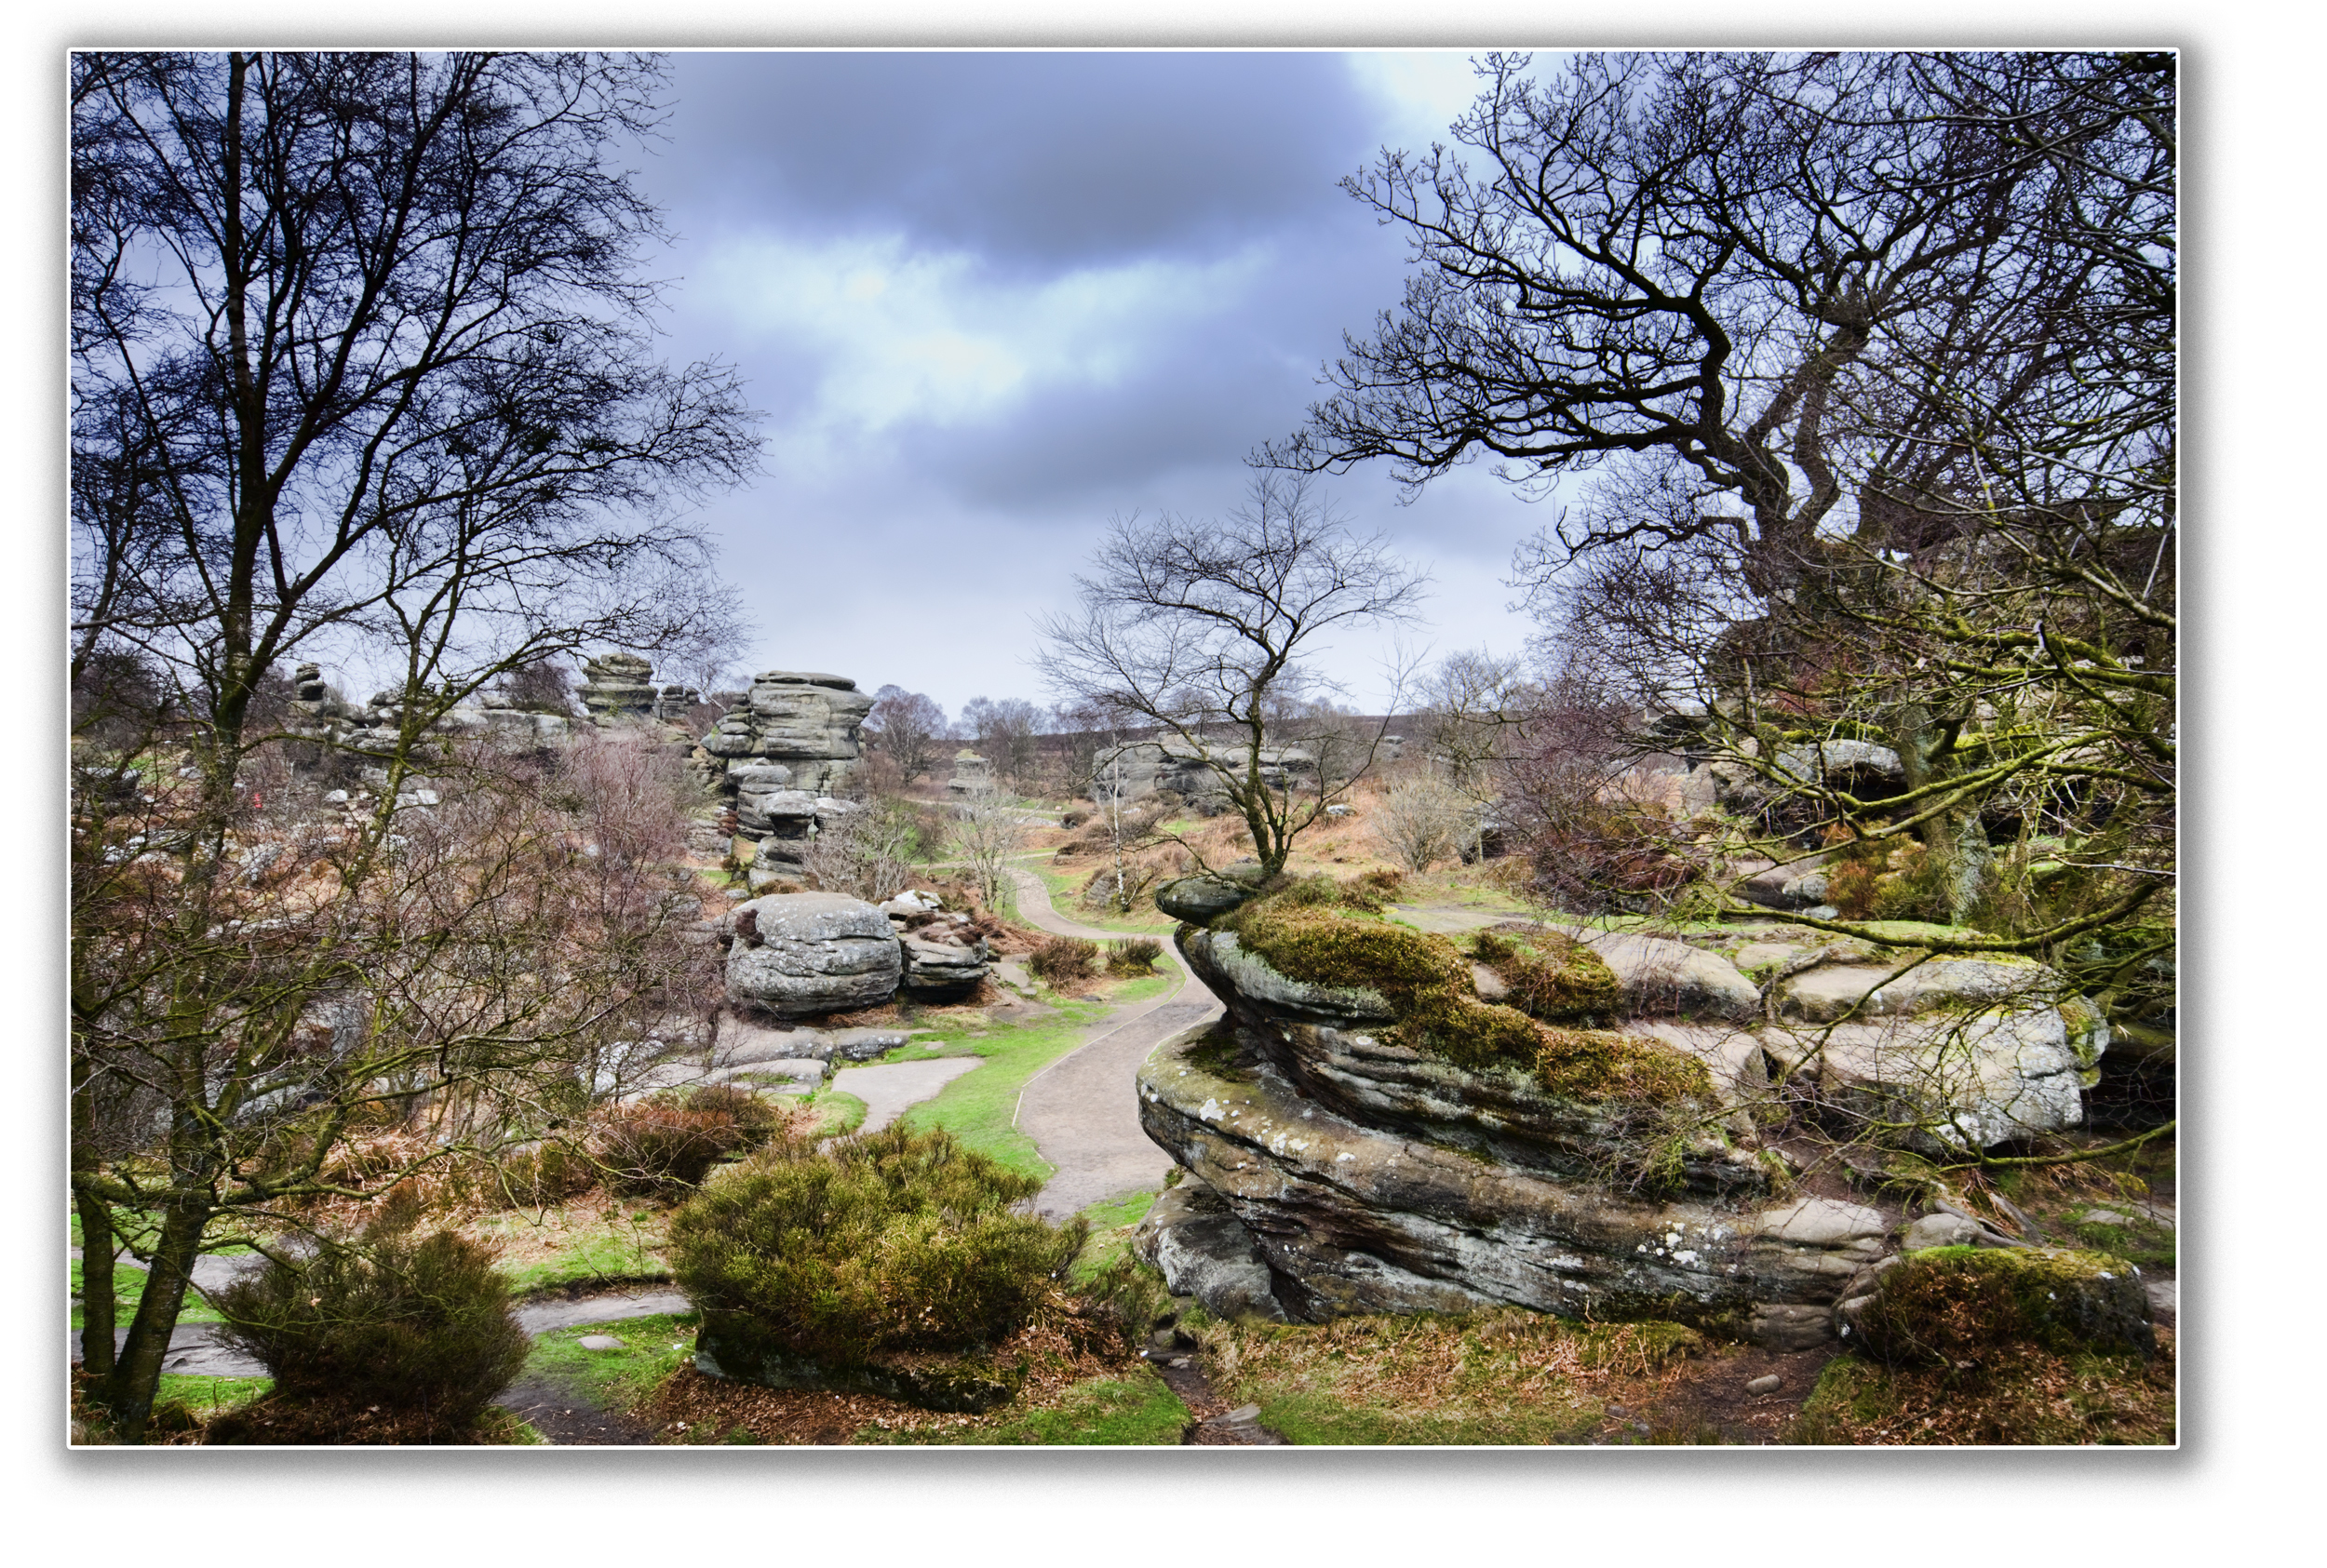
landscape, path, rock, branch, sky, wood, flower, old, bark, dark, standing, spring, green, brown, attraction, bare, trees, rocks, nationaltrust, yorkshire, grey, north, hdr, clouds, pentax, woodland, northyorkshire, harrogate, k5, balancing, balanced, pately, patelybridge